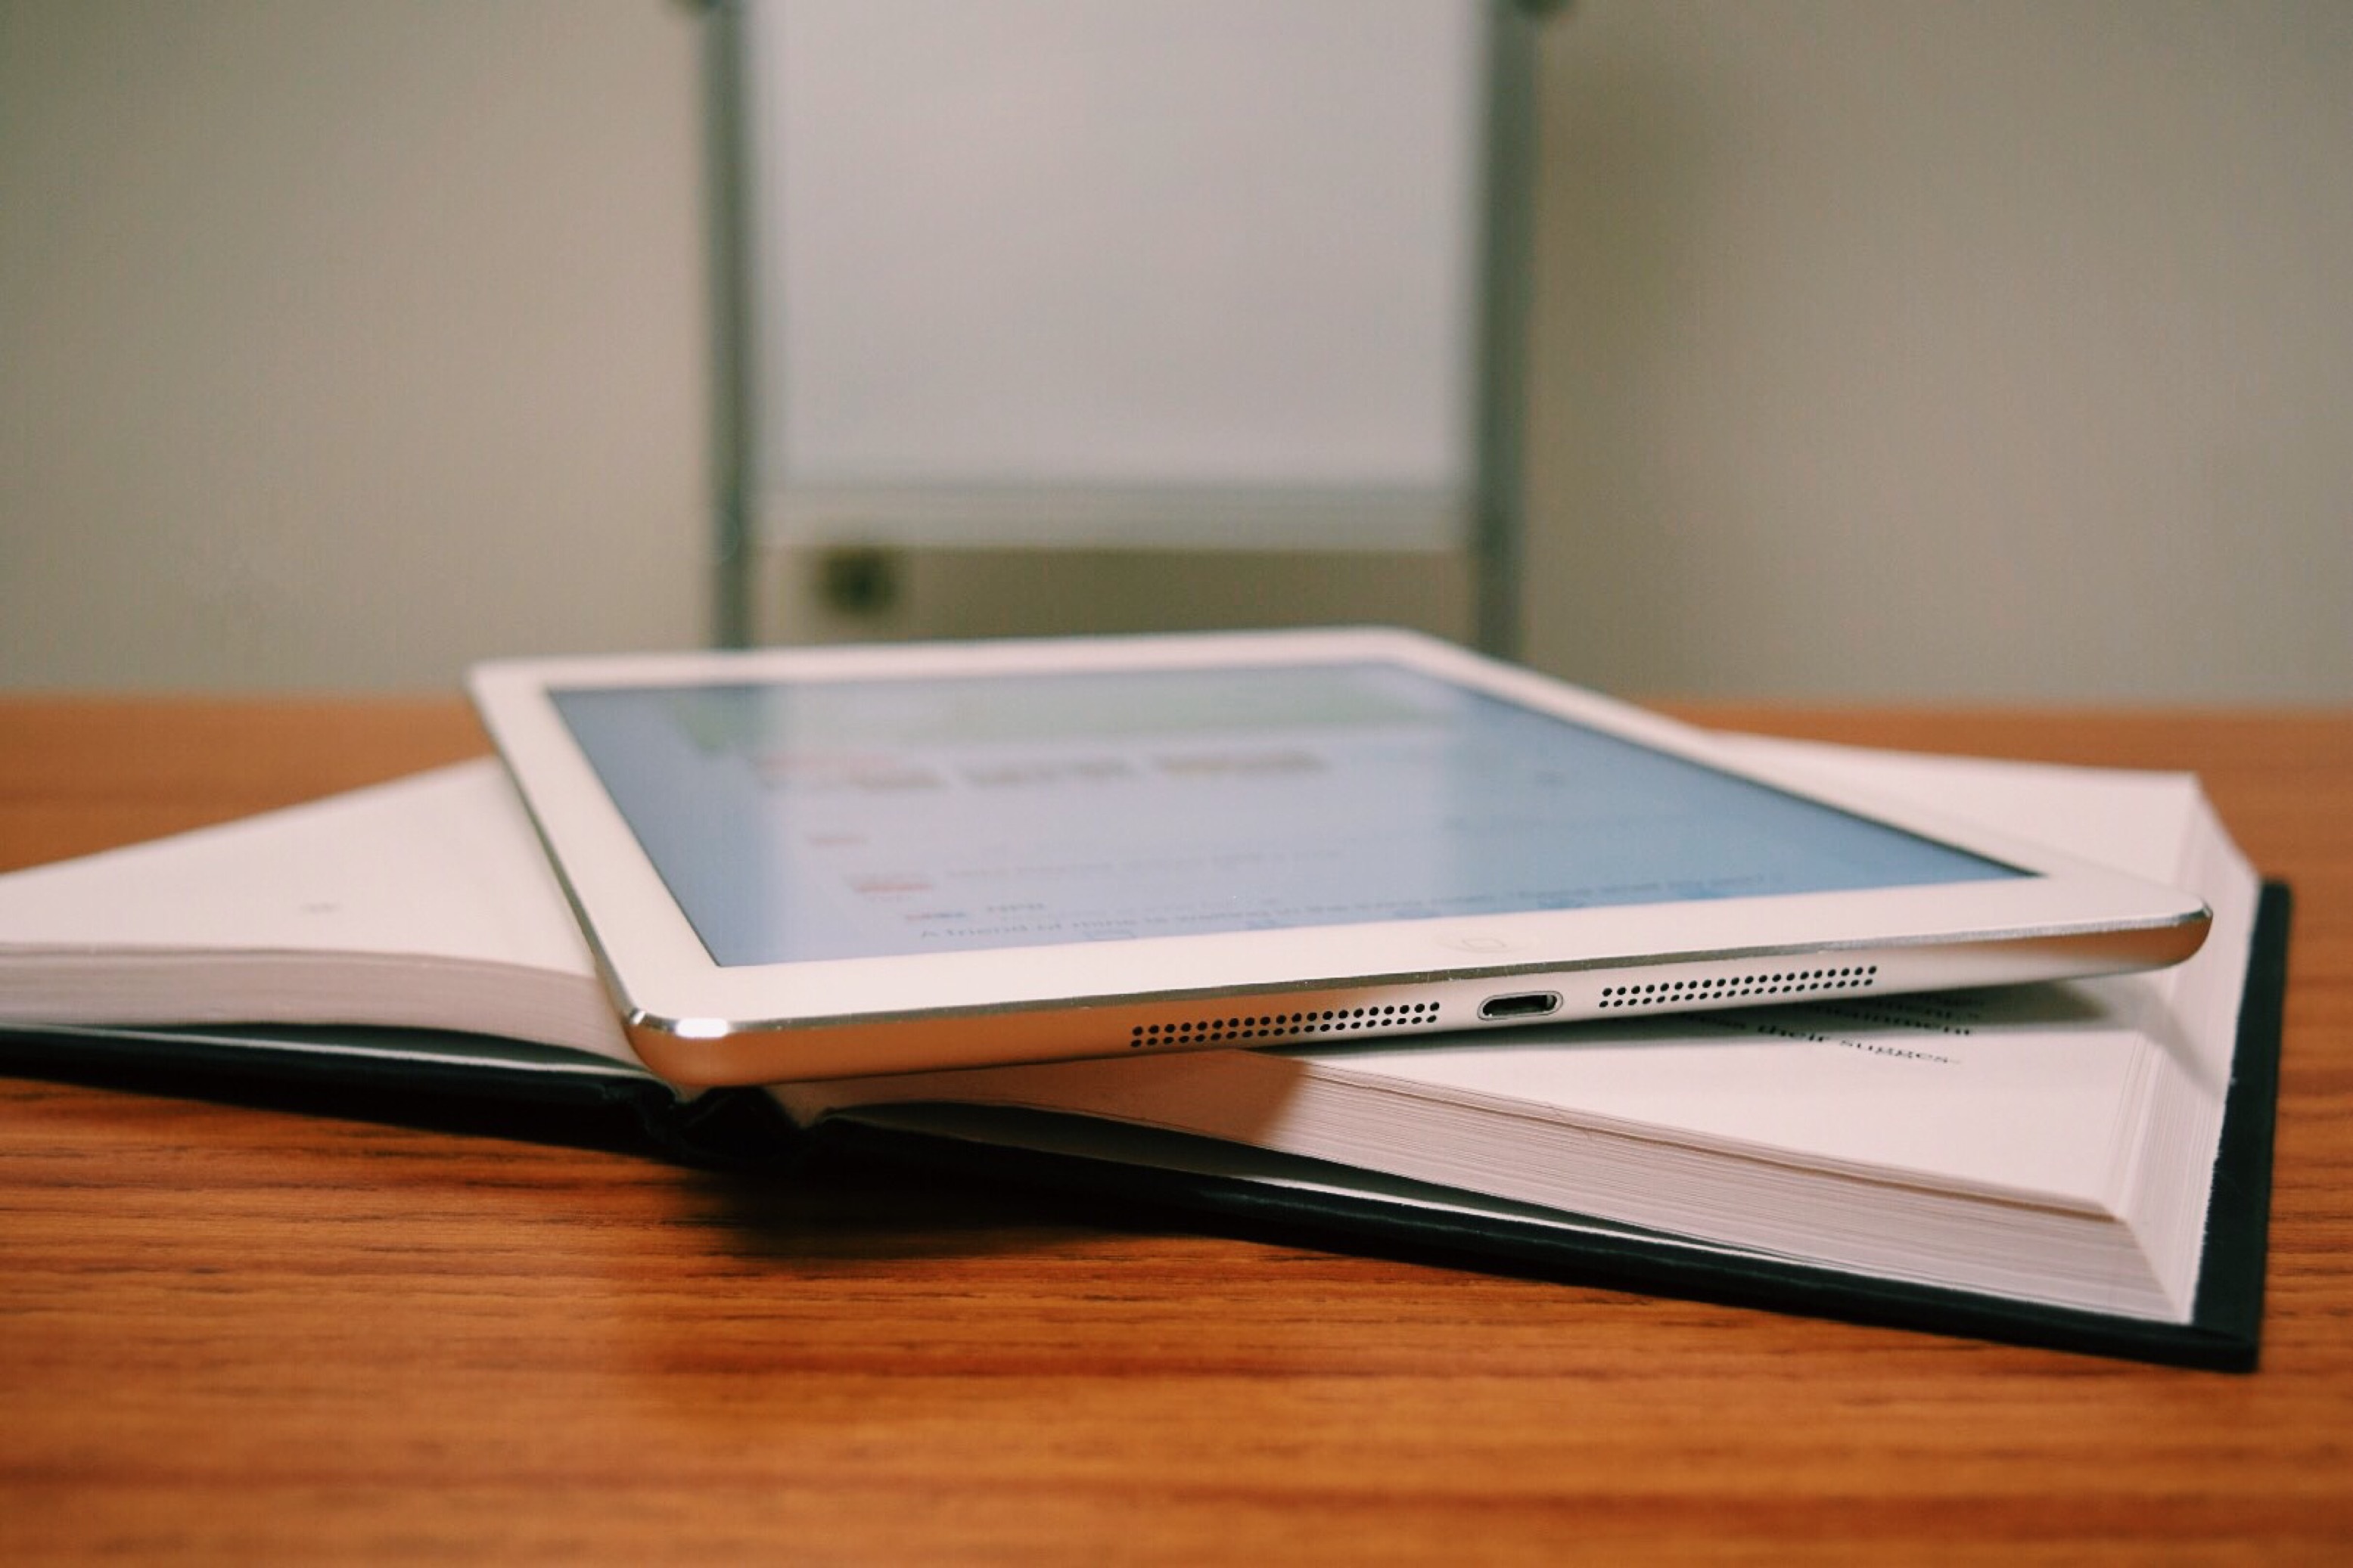
desk, writing, tablet, education, art, books, document